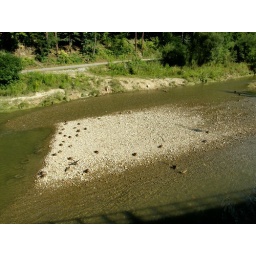
A flock of ducks sunbathing on the island in the middle of Muszynka river